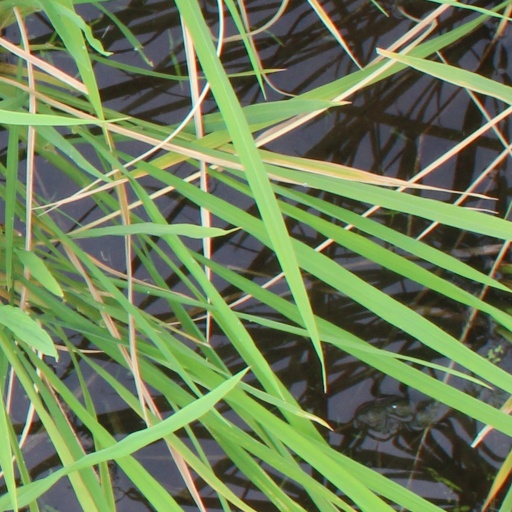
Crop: rice